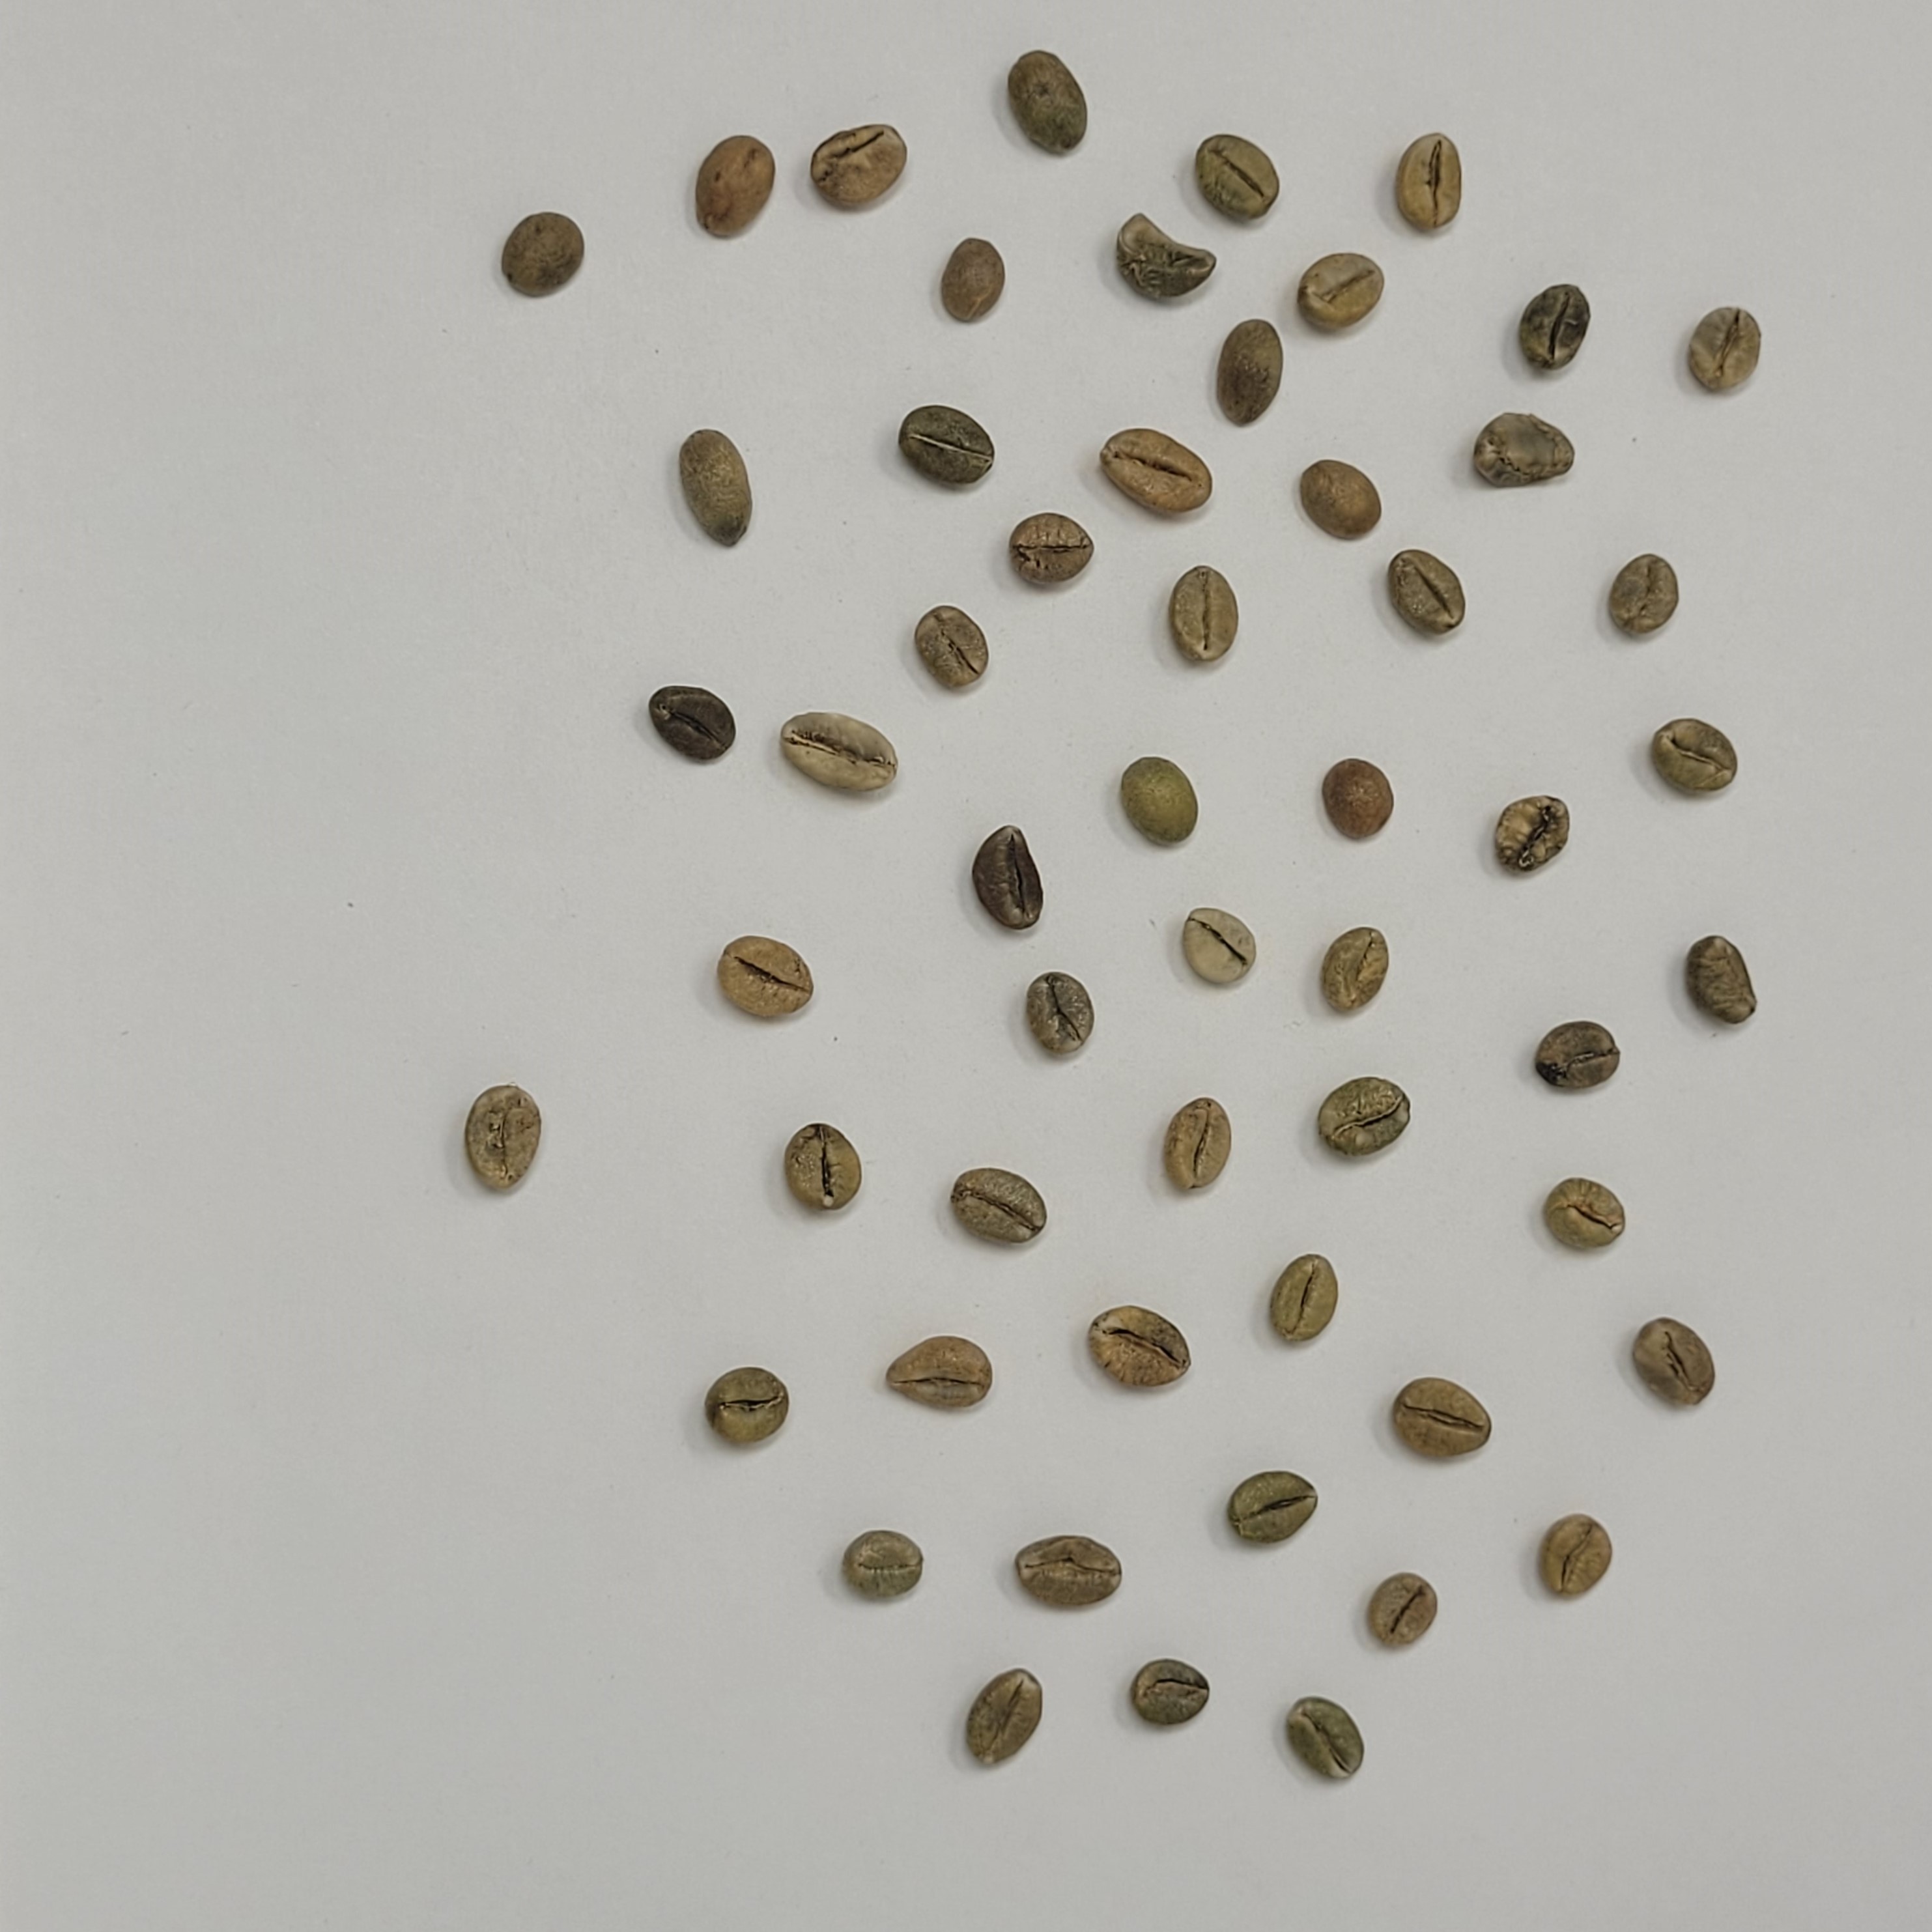
Coffee bean quality grade: C